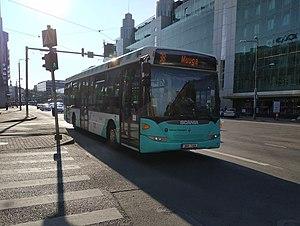
Scania Omnicity circulant à Tallinn